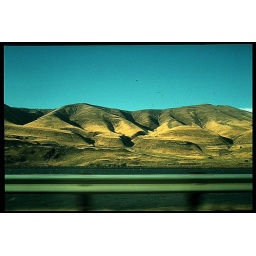
Somewhere in Arizona, taken out of the car window en route. Beginning (or end) of the Painted Desert.Very old digitalized slide.